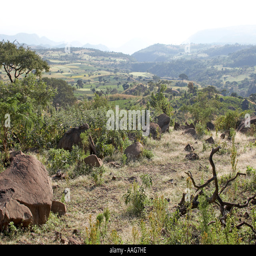
view from the escarpment with trees and greenery towards valley